Thornsett

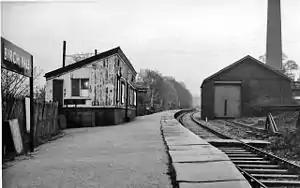
The old Birch Vale Station, on the New Mills–Hayfield line

Thornsett is a hamlet within the civil parish of New Mills in Derbyshire. It lies between New Mills and Hayfield, and includes a primary school, a nursery, two pubs, a band room and a cemetery (created in 1993). It is roughly southeast of central Manchester and west of Sheffield. The hamlet is governed by High Peak Borough Council and, as it lies within New Mills' parish boundaries, New Mills Town Council.